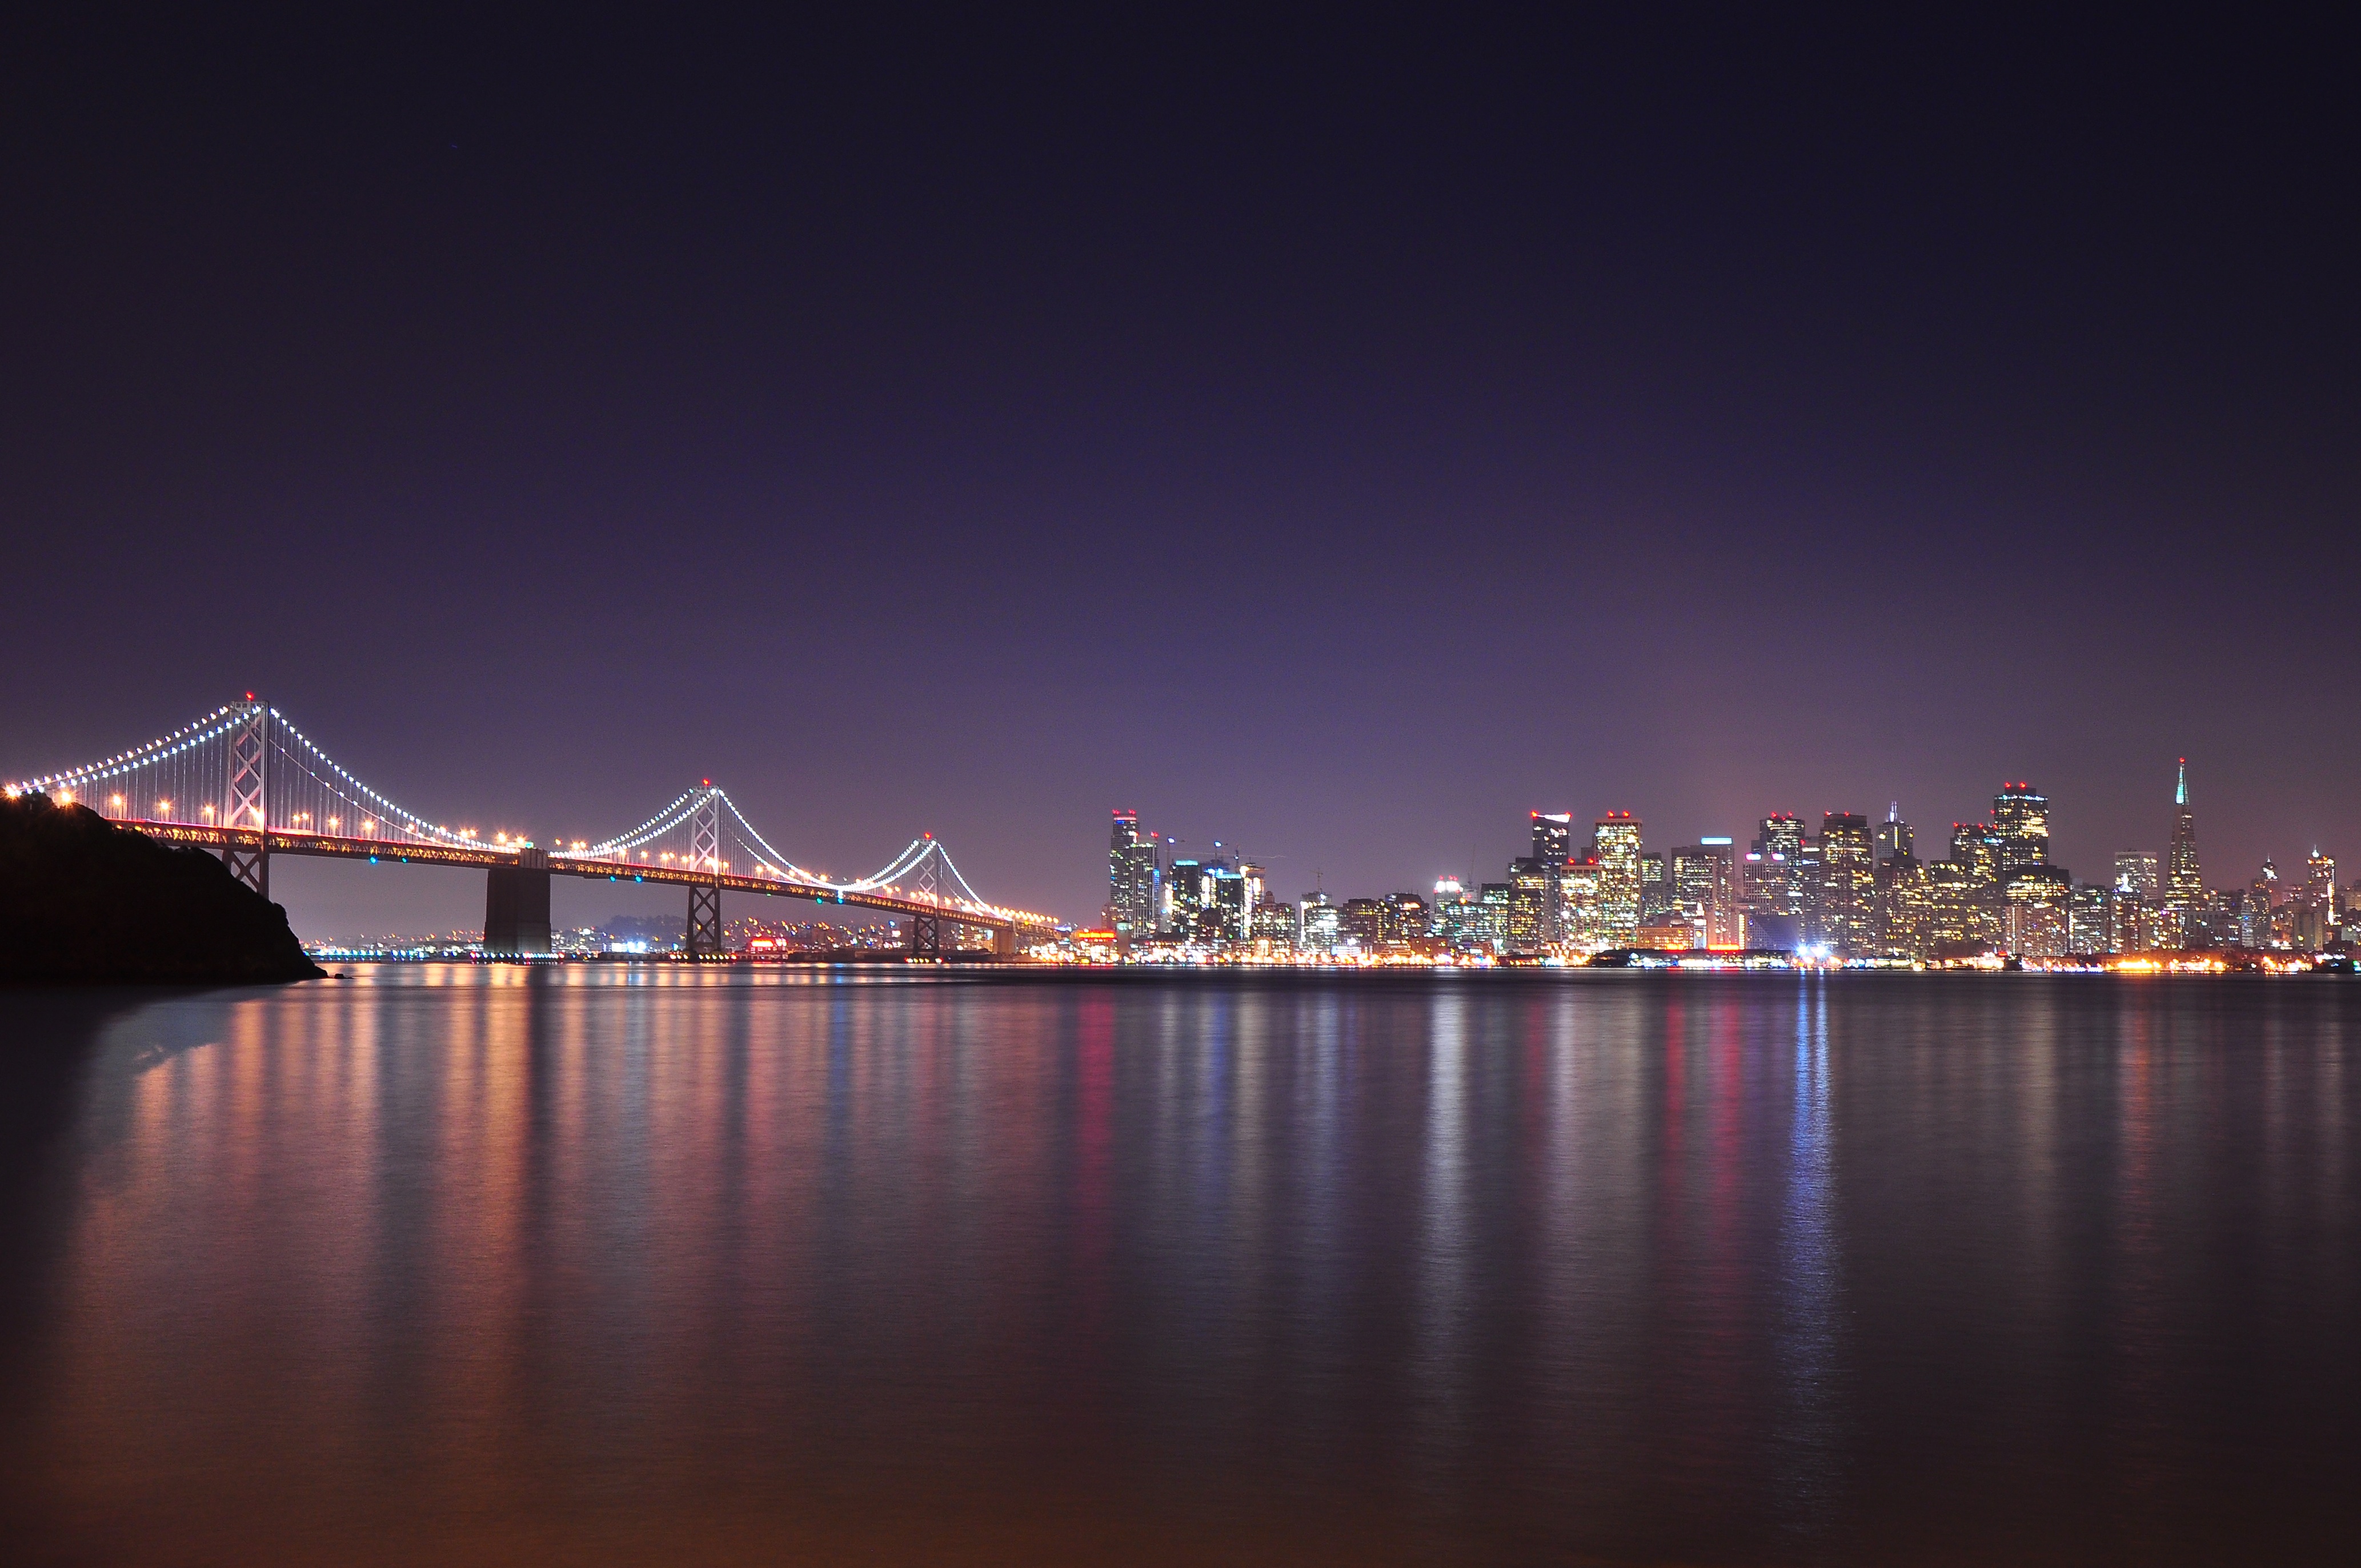
horizon, bridge, skyline, night, dawn, city, skyscraper, cityscape, panorama, san francisco, dusk, evening, reflection, bay bridge, human settlement